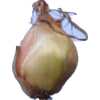
Label: onion